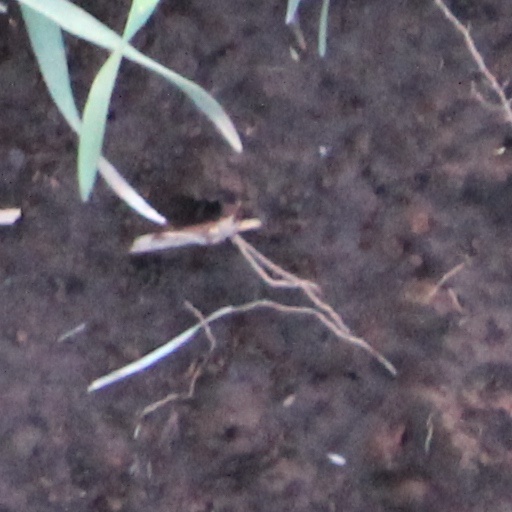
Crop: wheat